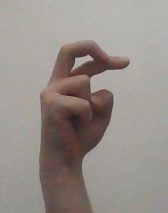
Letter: zay